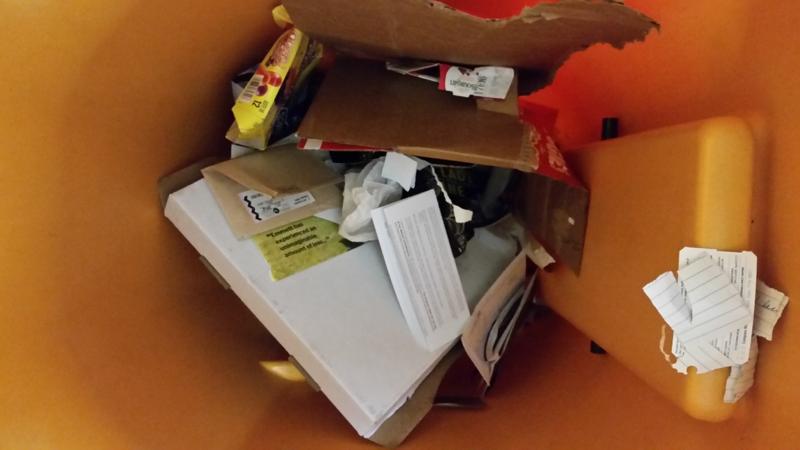
Waste category: cardboard